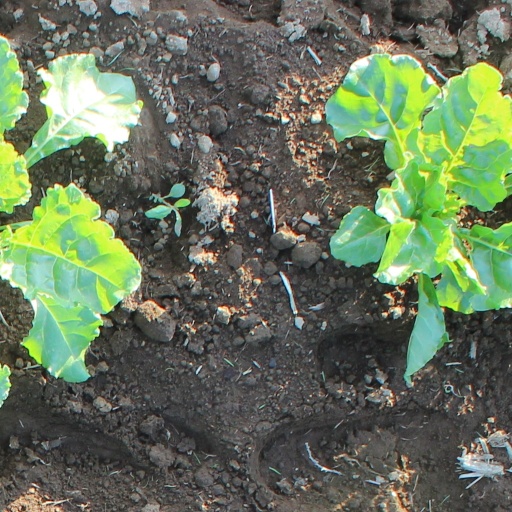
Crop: sugar beet